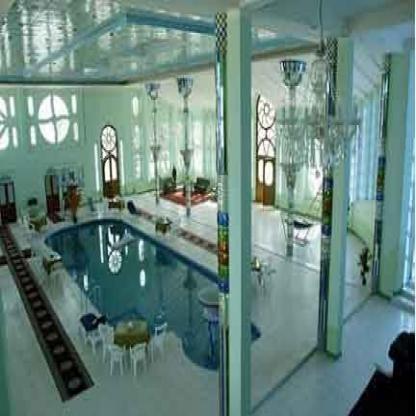
Scene: Indoor